1909 Sheffield Attercliffe by-election

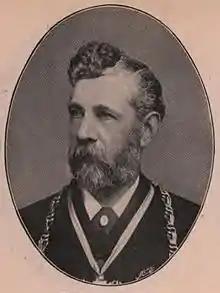
Batty Langley

Attercliffe, a district of north east Sheffield, was a heavy industry, working class area. At the time of the election, there was extremely high unemployment in the area.